Western Sydney Regional Organisation of Councils

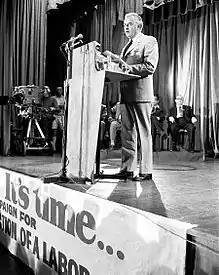
Prime Minister Gough Whitlam gives a policy speech at the Blacktown Civic Centre in 1972

Greater Western Sydney is a vast and culturally diverse region spanning some 8,982 square kilometres and had an estimated resident population as of 2024 of 2,799,641.